Chute-Saint-Philippe

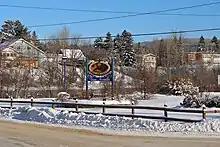
Village center

Chute-Saint-Philippe forms part of the federal electoral district of Laurentides—Labelle and has been represented by Marie-Hélène Gaudreau of the Bloc Québécois since 2019. Provincially, Chute-Saint-Philippe is part of the Labelle electoral district and is represented by Chantale Jeannotte of the Coalition Avenir Québec since 2018.